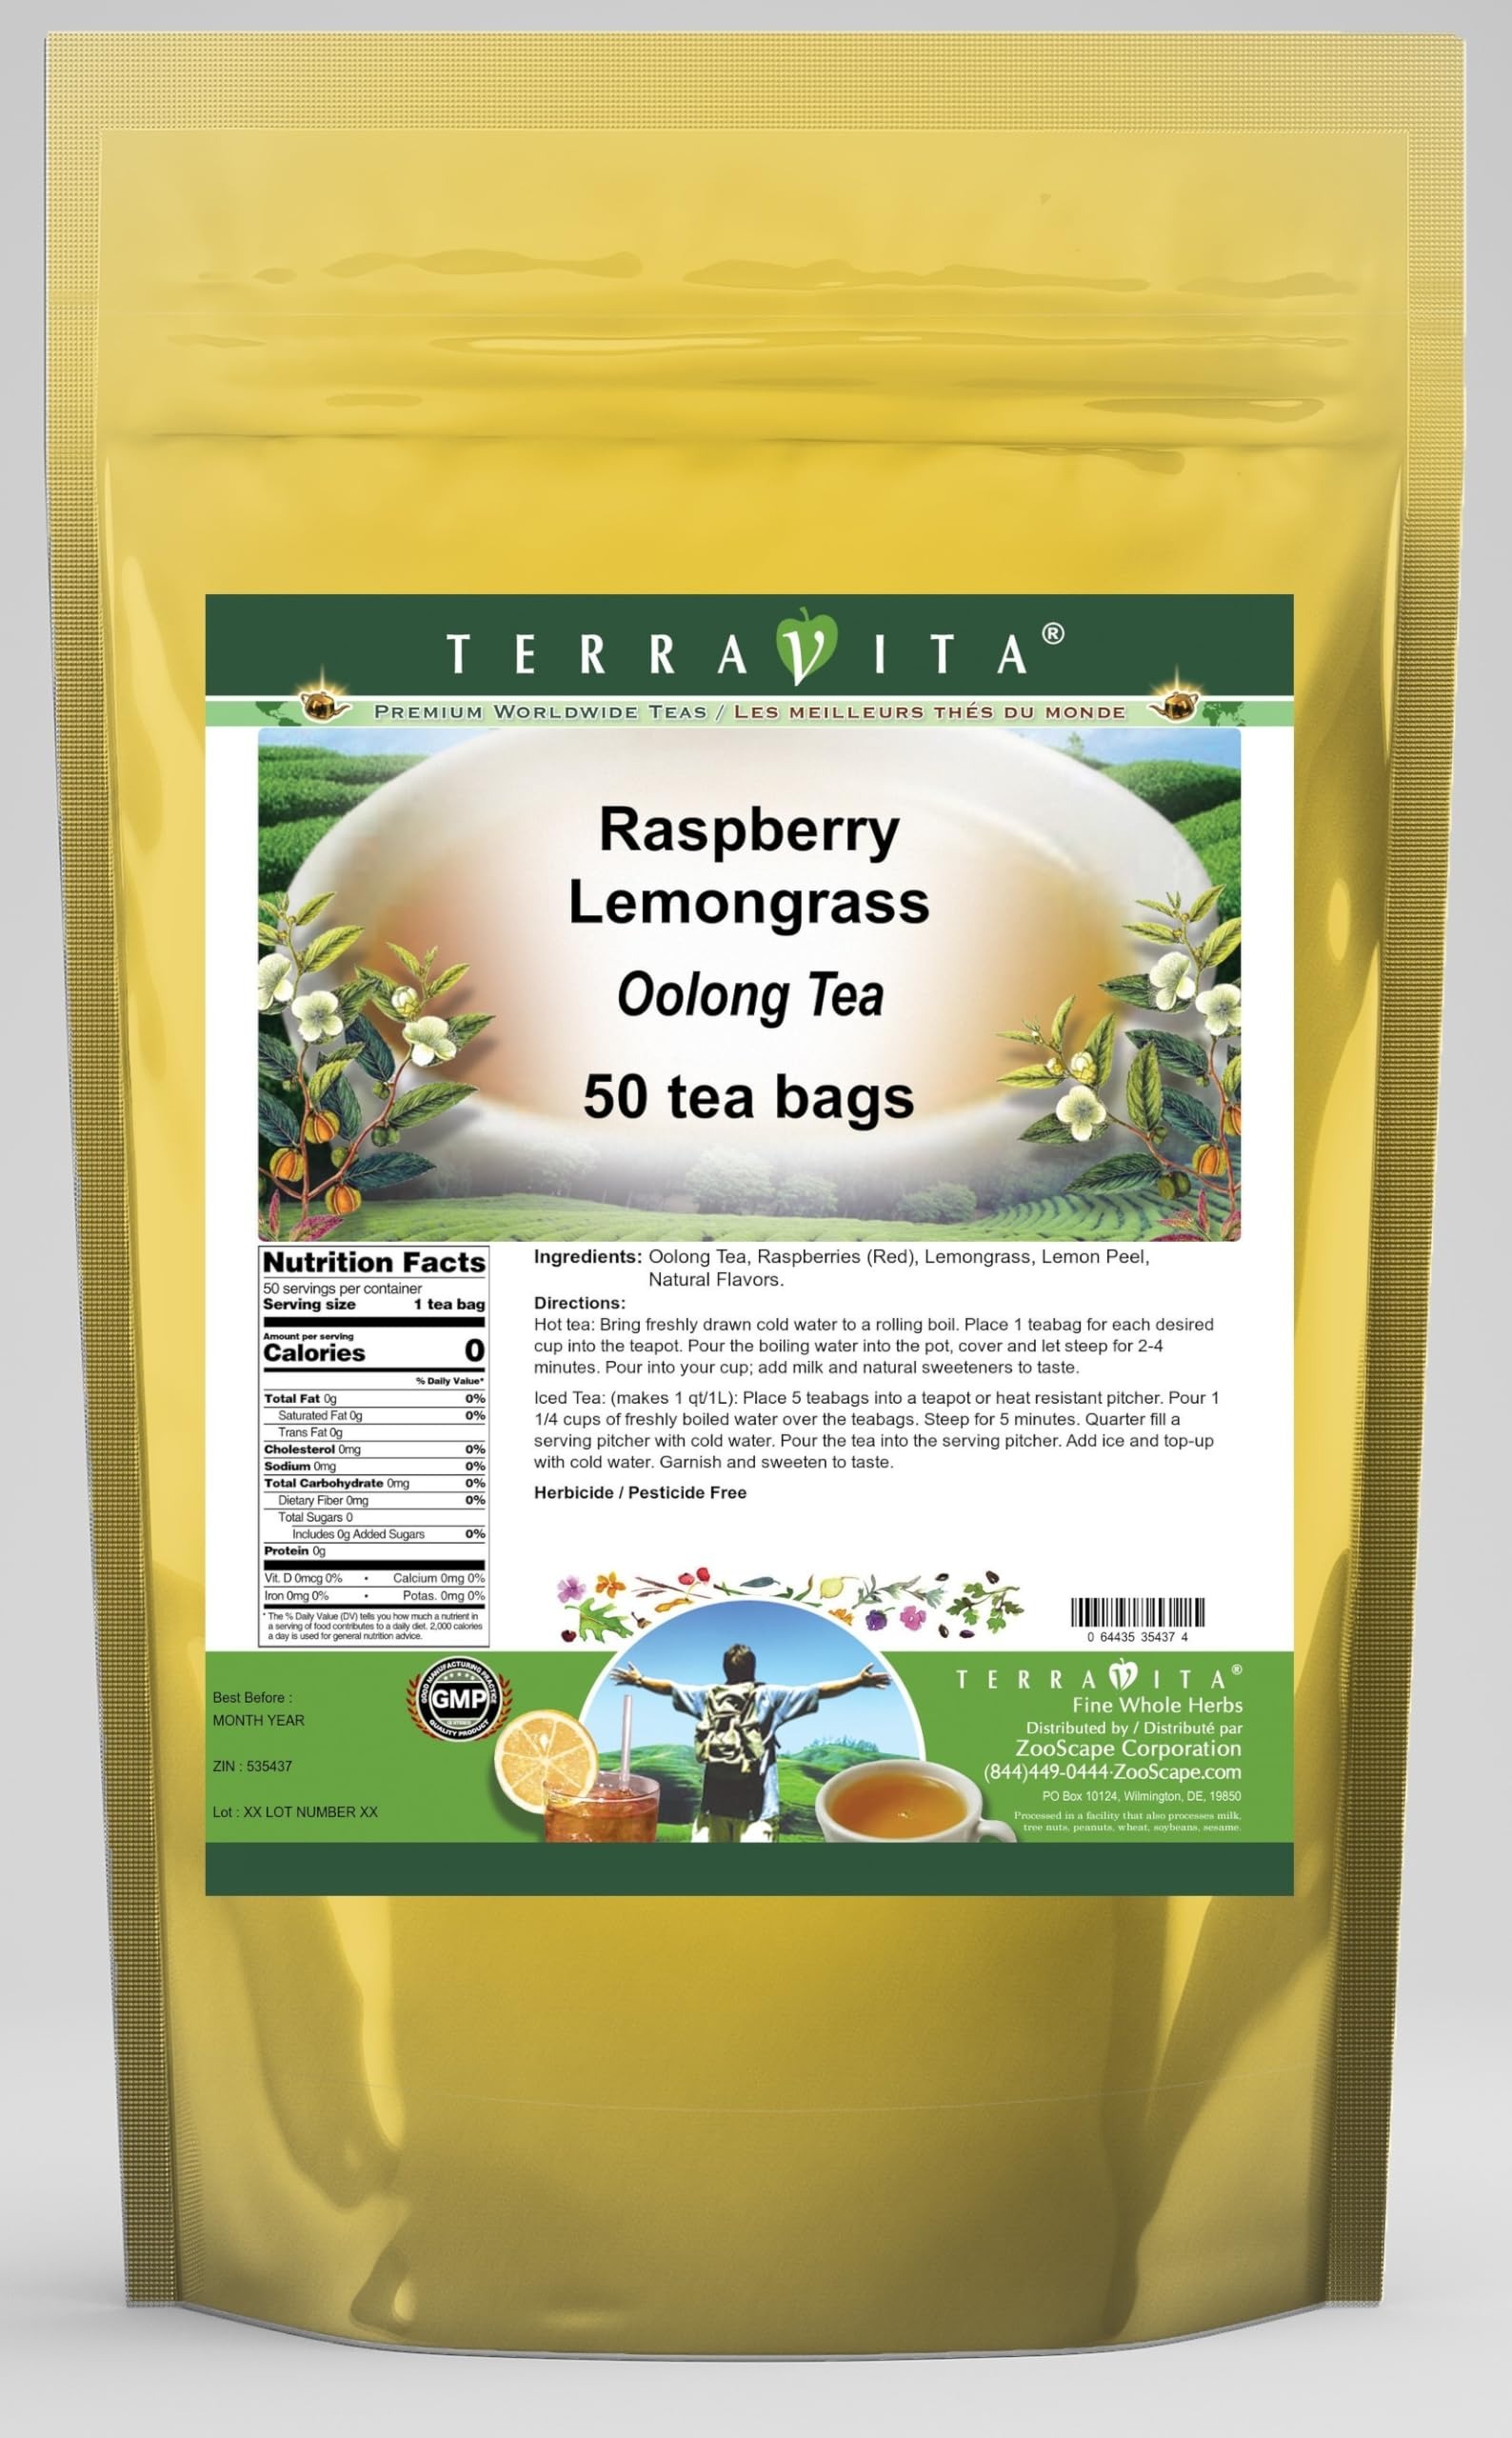
Item Name: Raspberry Lemongrass Oolong Tea (50 tea bags, ZIN: 535437)
Bullet Point 1: Our Raspberry Lemongrass Oolong Tea is a luxurious flavored Oolong tea with Raspberries, Lemongrass and Lemon Peel that you can enjoy hot or cold! The Raspberry Lemongrass flavor and aroma is wonderful! - Ingredients: Oolong tea, Raspberries, Lemongrass, Lemon Peel and Natural Raspberry Lemongrass Flavor.
Bullet Point 2: No fillers.
Bullet Point 3: Manufacturer: TerraVita
Bullet Point 4: Size: 50 tea bags
Bullet Point 5: Oolong Tea Bags - Packed in a convenient upright pouch!
Product Description: Our Raspberry Lemongrass Oolong Tea is a luxurious flavored Oolong tea with Raspberries, Lemongrass and Lemon Peel that you can enjoy hot or cold! The Raspberry Lemongrass flavor and aroma is wonderful! - Ingredients: Oolong tea, Raspberries, Lemongrass, Lemon Peel and Natural Raspberry Lemongrass Flavor. - Hot tea brewing method: Bring freshly drawn cold water to a rolling boil. Place 1 teabag for each desired cup into the teapot. Pour the boiling water into the pot, cover and let steep for 2-4 minutes. Pour into your cup; add milk and natural sweeteners to taste. - Iced tea brewing method: (to make 1 liter/quart): Place 5 teabags into a teapot or heat resistant pitcher. Pour 1 1/4 cups of freshly boiled water over the teabags. Steep for 5 minutes. Quarter fill a serving pitcher with cold water. Pour the tea into the serving pitcher. Add ice and top-up with cold water. Garnish and sweeten to taste. - TerraVita is an exclusive line of premium-quality, natural source products that use only the finest, purest and most potent ingredients found around the world. TerraVita is hallmarked by the highest possible standards of purity, potency, stability and freshness. All of our products are prepared with the highest elements of quality control, from raw materials through the entire manufacturing process, up to and including the moment that the bottles or bags are sealed for freshness and shipped out to you. Our highest possible standards are certified by independent laboratories and backed by our personal guarantee. - TerraVita exists to meet and ensure your family's health and wellness without the harmful effects of chemicals and health products. We strive to make all of our products affordable and reliable and are constantly searching the market to maintain our affordability
Value: 50.0
Unit: Count

Price: 20.08